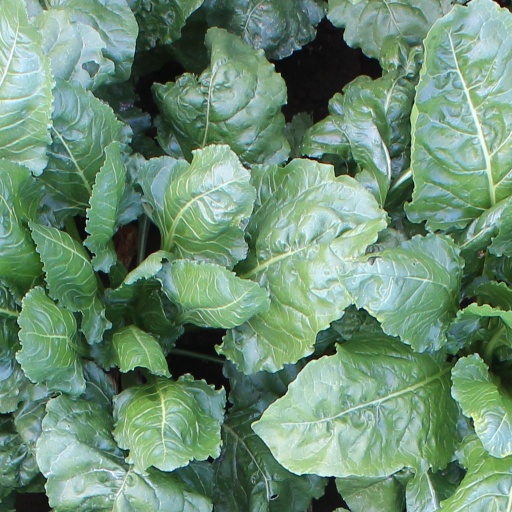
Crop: sugar beet